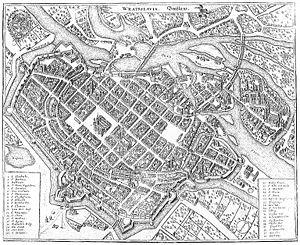
Cet article présente les faits saillants de l'histoire de Wrocław, la quatrième ville de Pologne par sa population, la cinquième par sa superficie, et l'une des plus anciennement fondées.